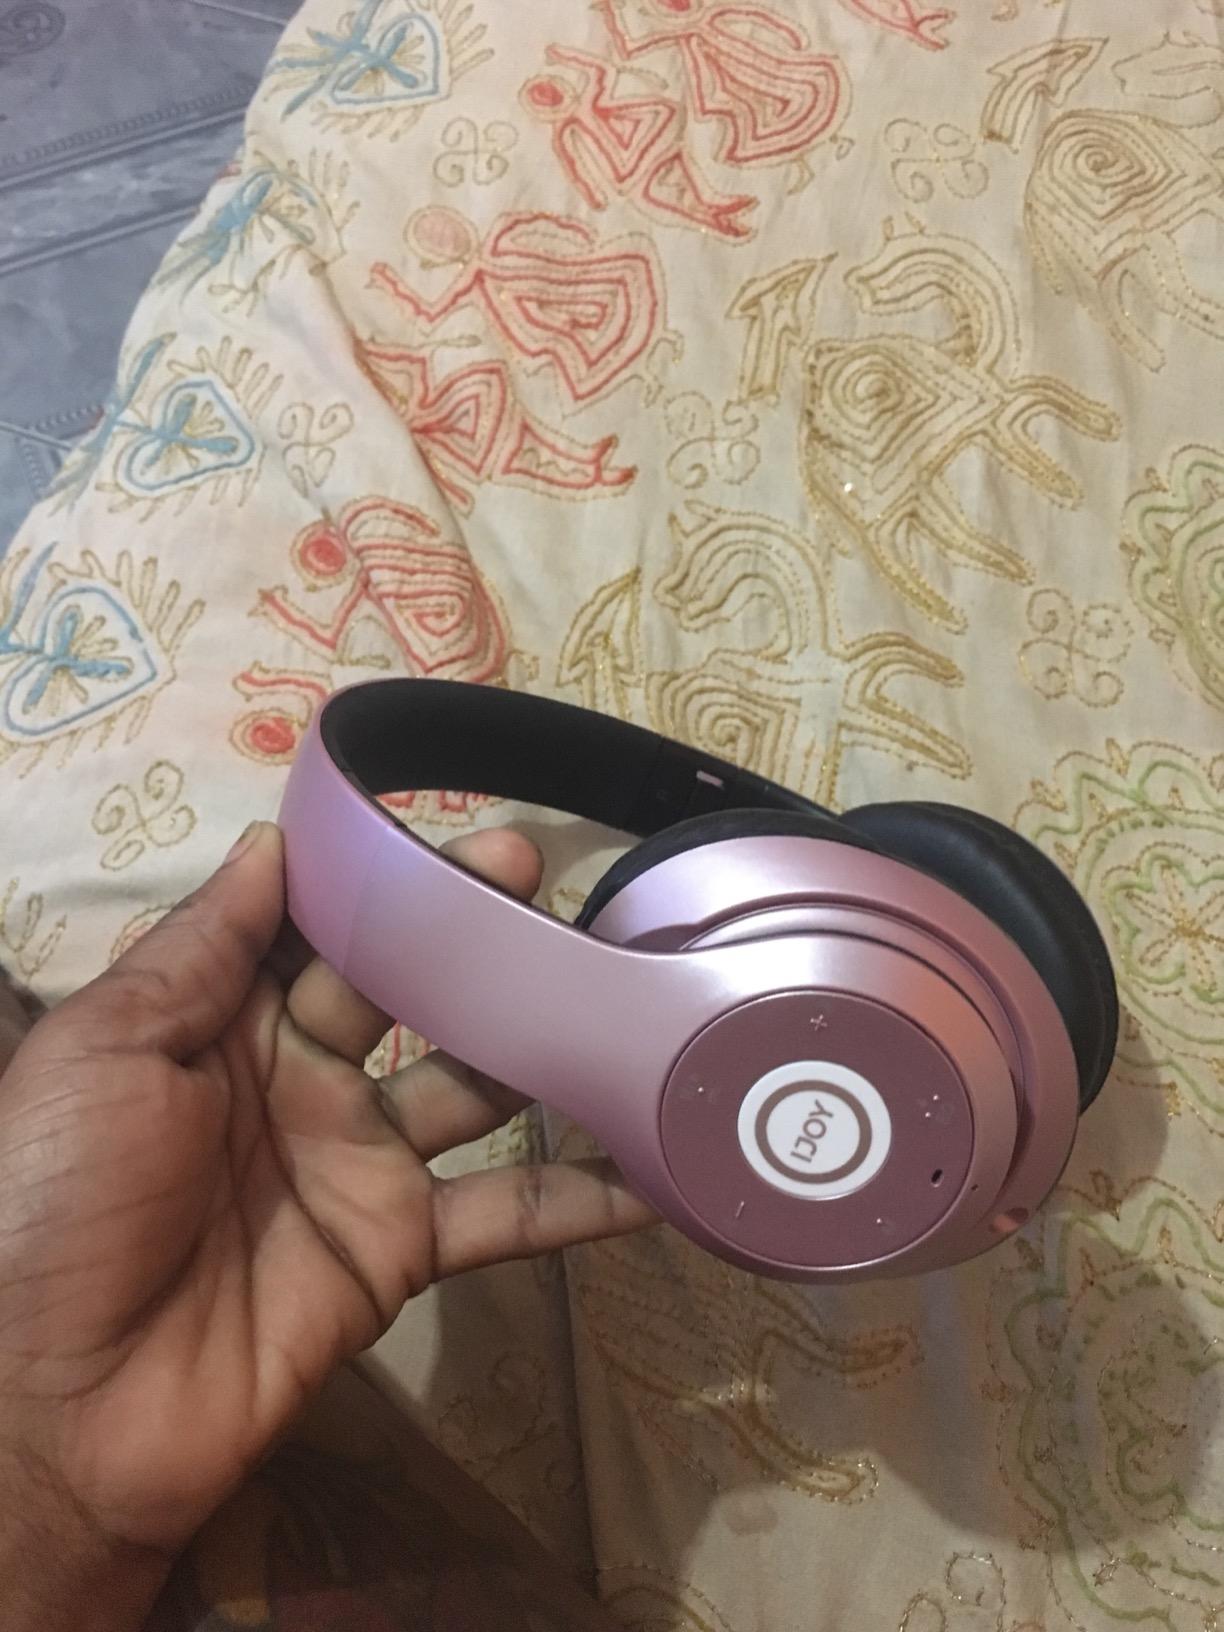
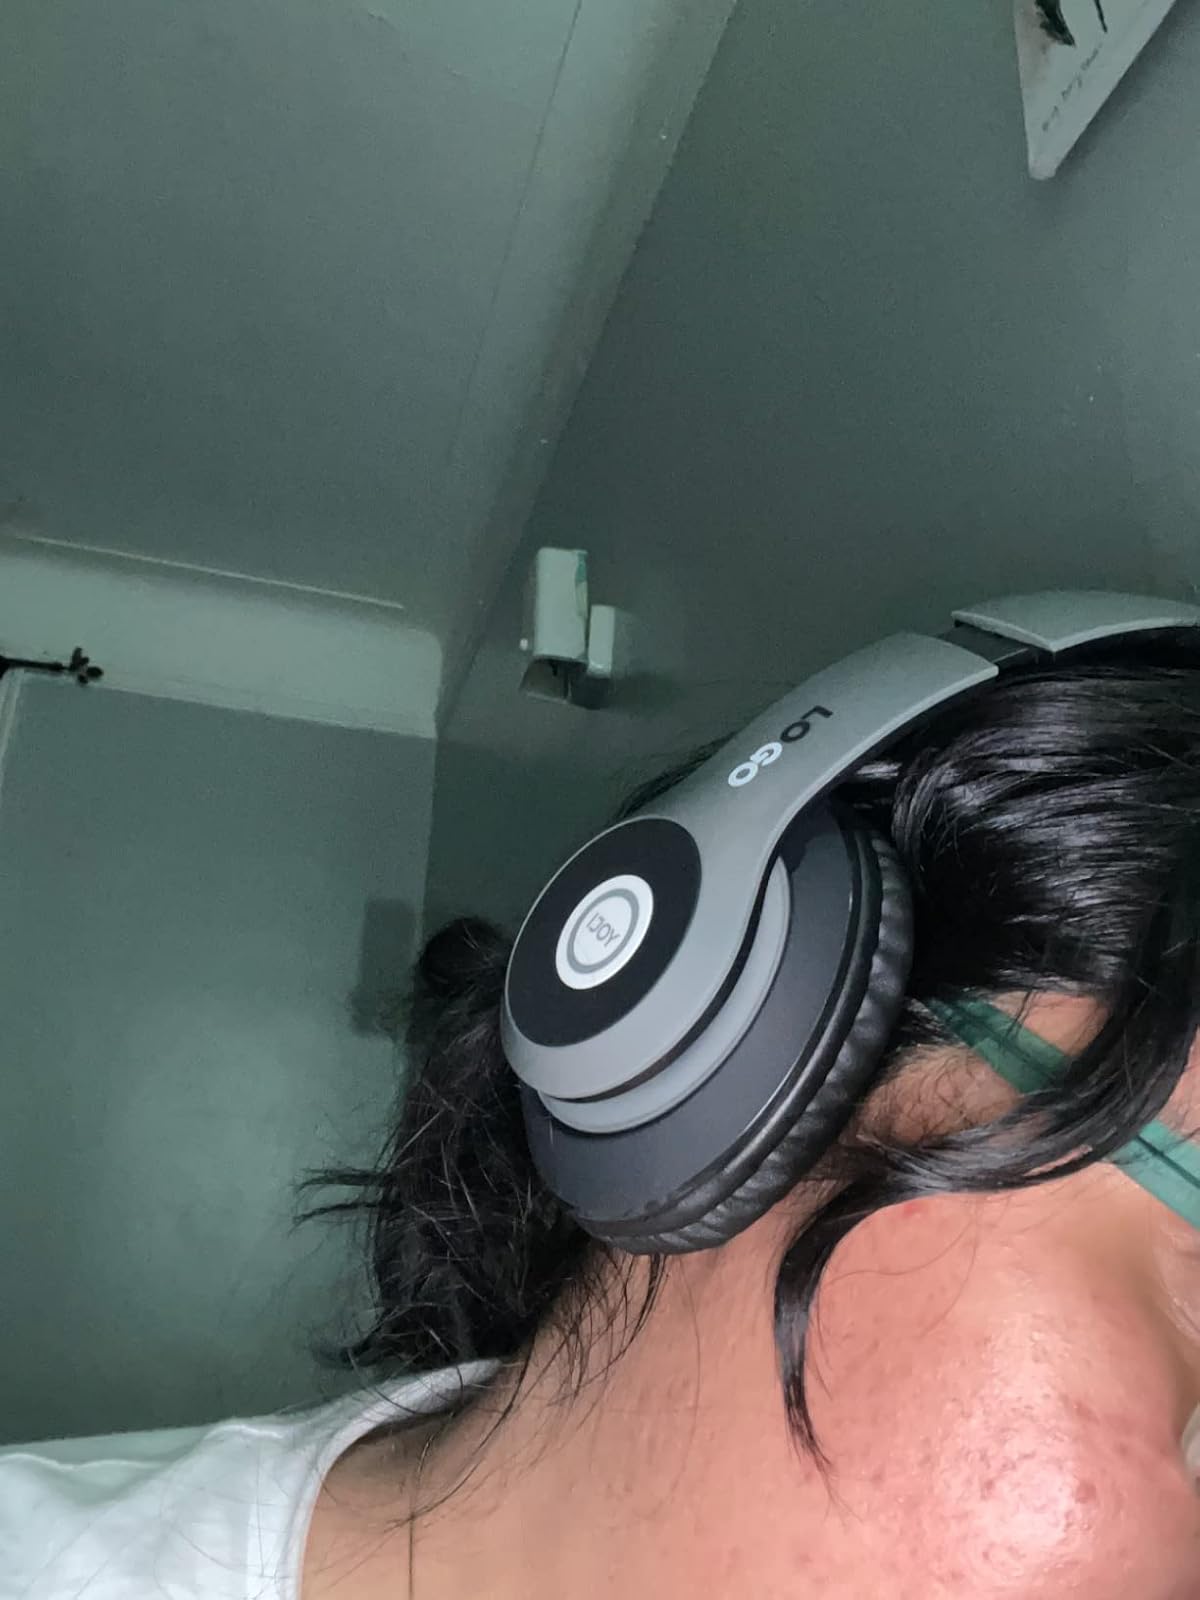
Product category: headphones
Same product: no